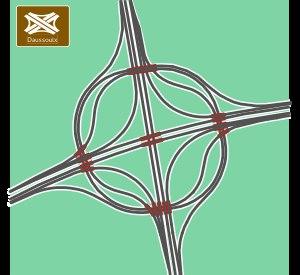
L'échangeur de Daussoulx est le croisement autoroutier à niveaux multiples entre l'A4 et l'A15. L'échangeur se trouve à Daussoulx, village se trouvant à une dizaine de kilomètres au nord de la ville de Namur en Belgique.